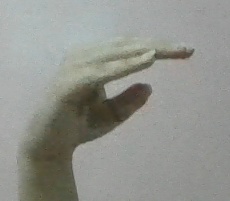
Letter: jeem